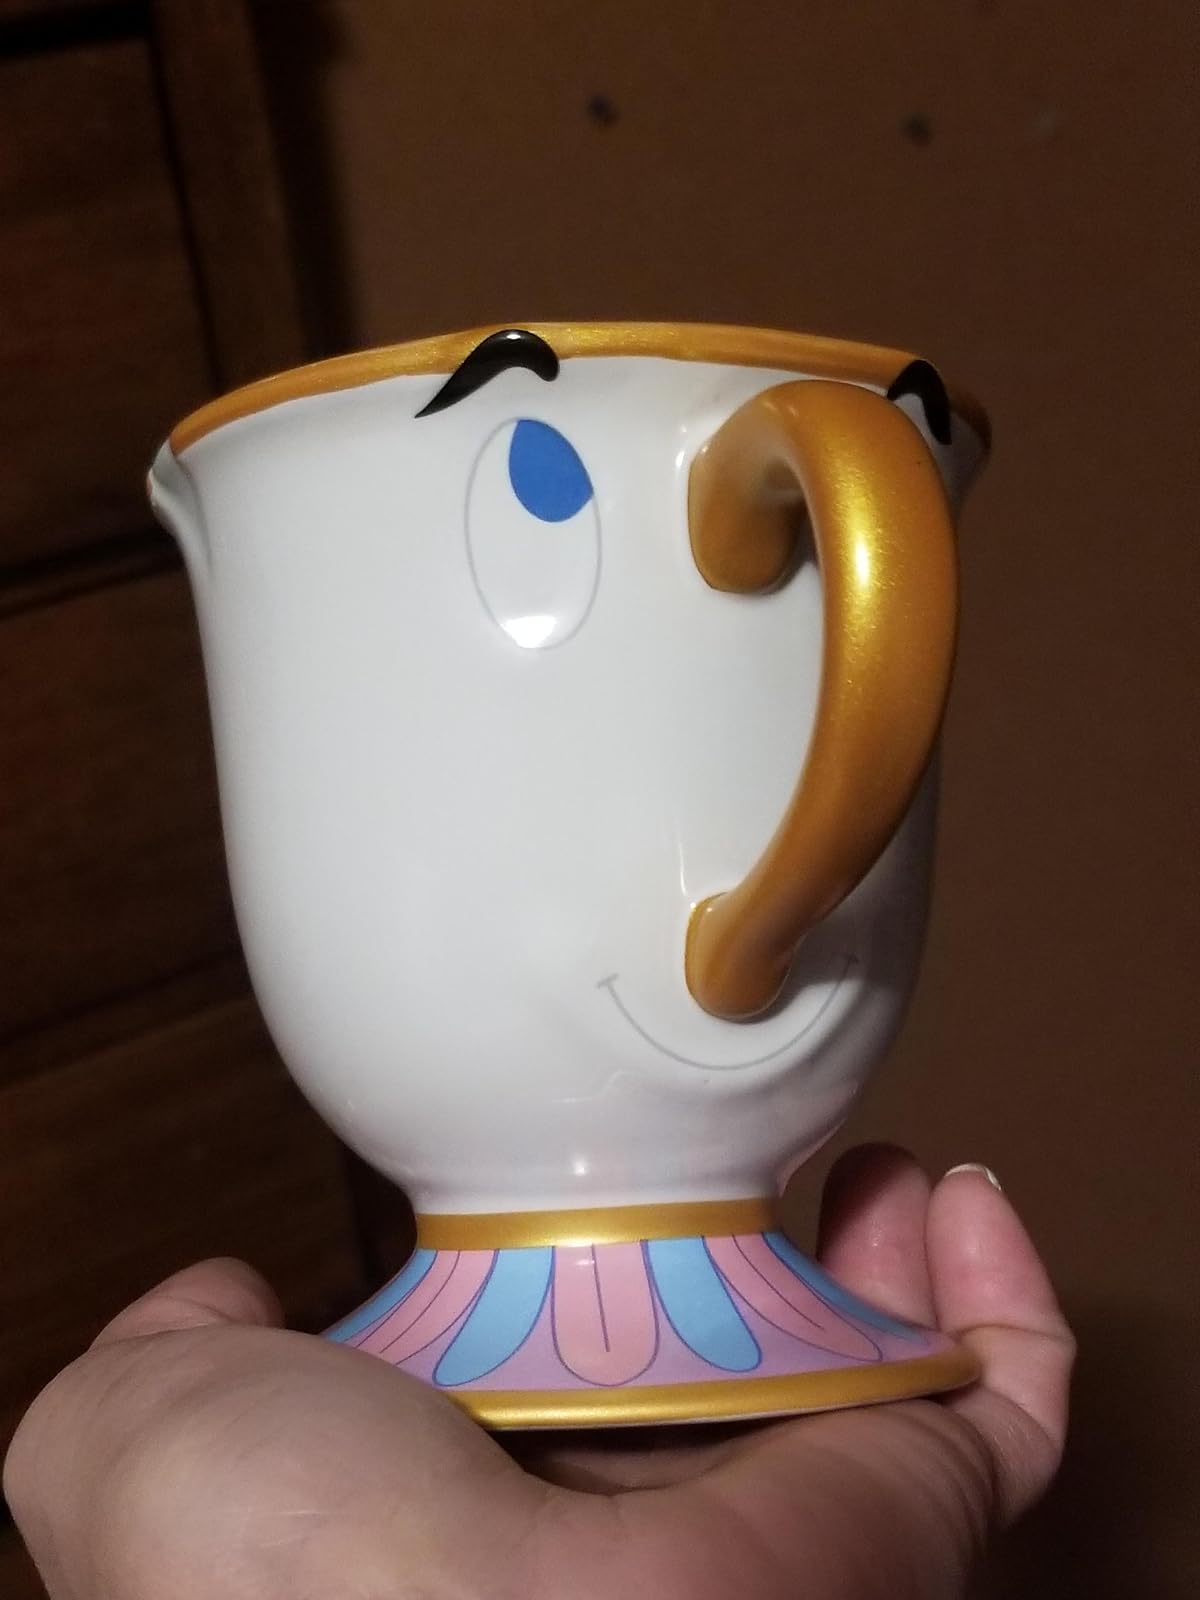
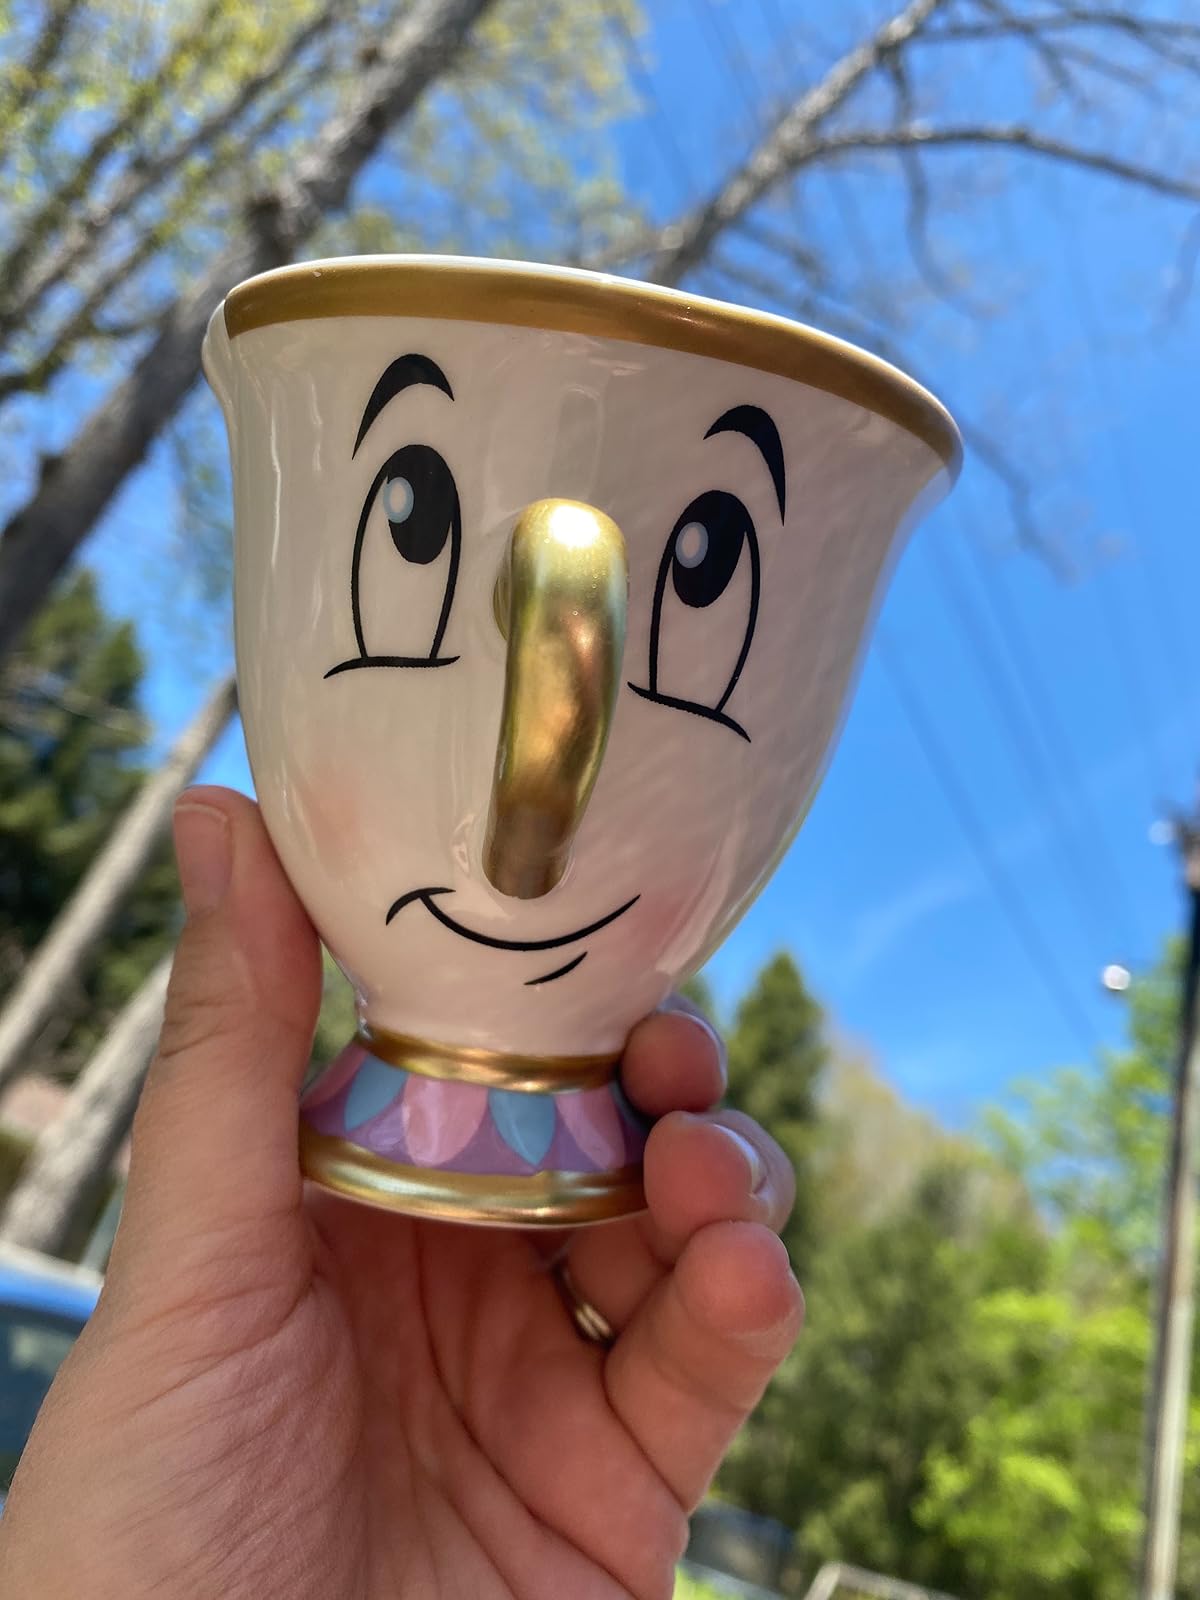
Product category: items_mug
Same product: no